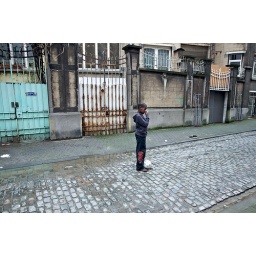
a boy in the street